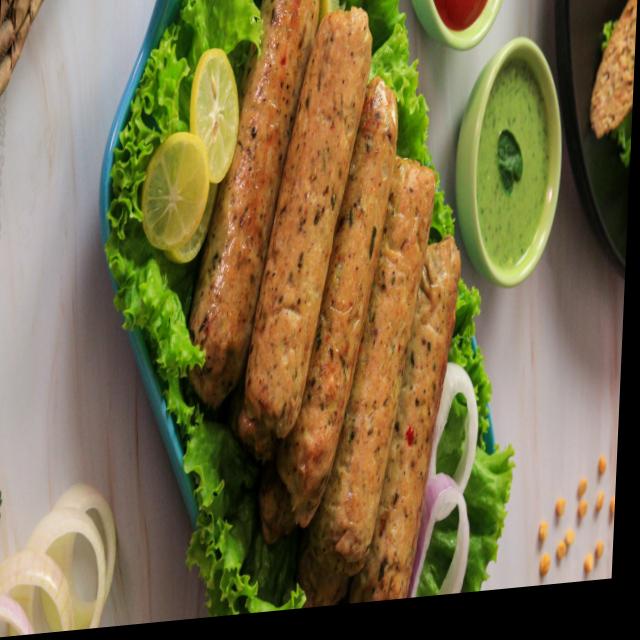
Dish: kebab